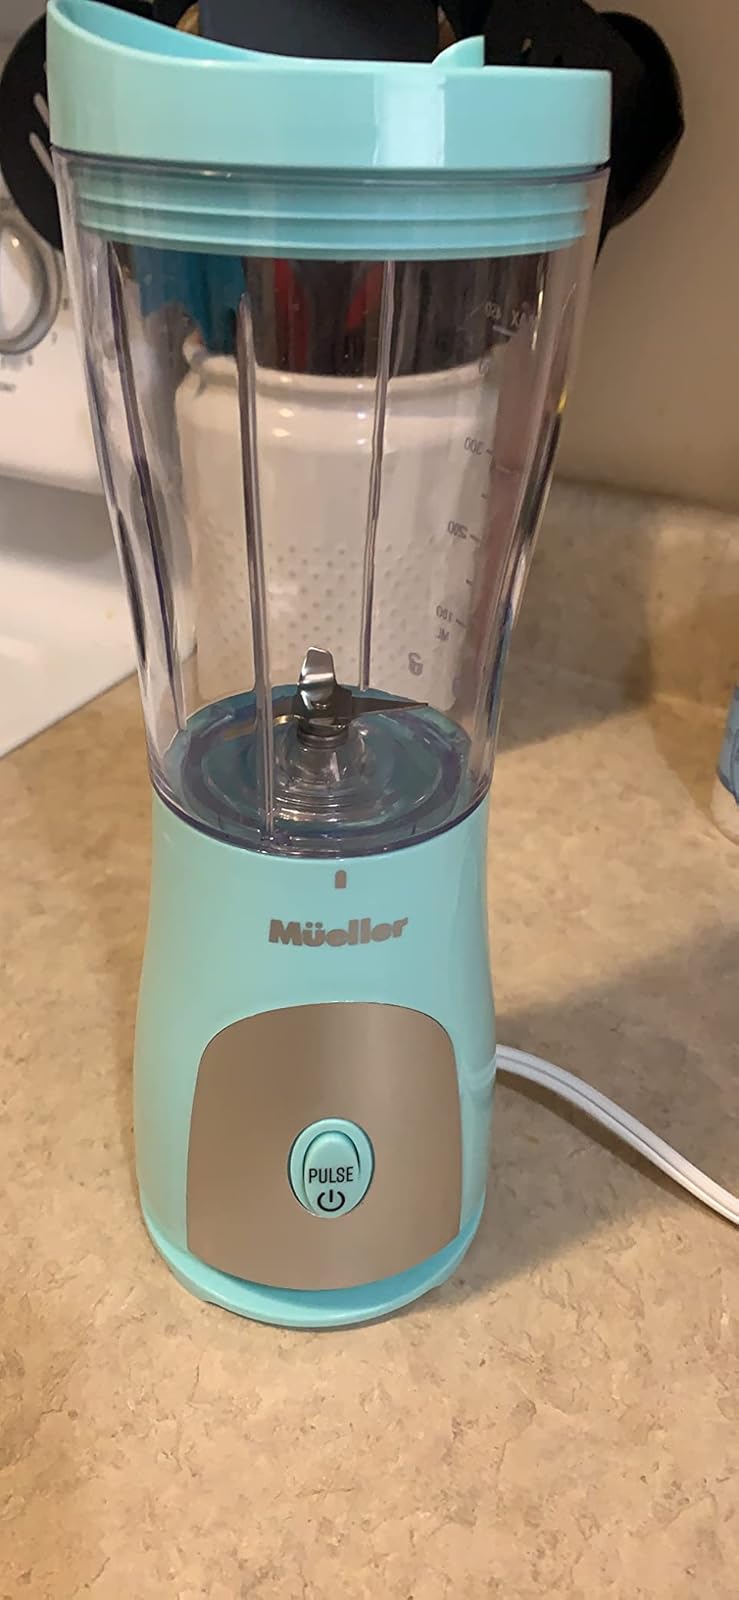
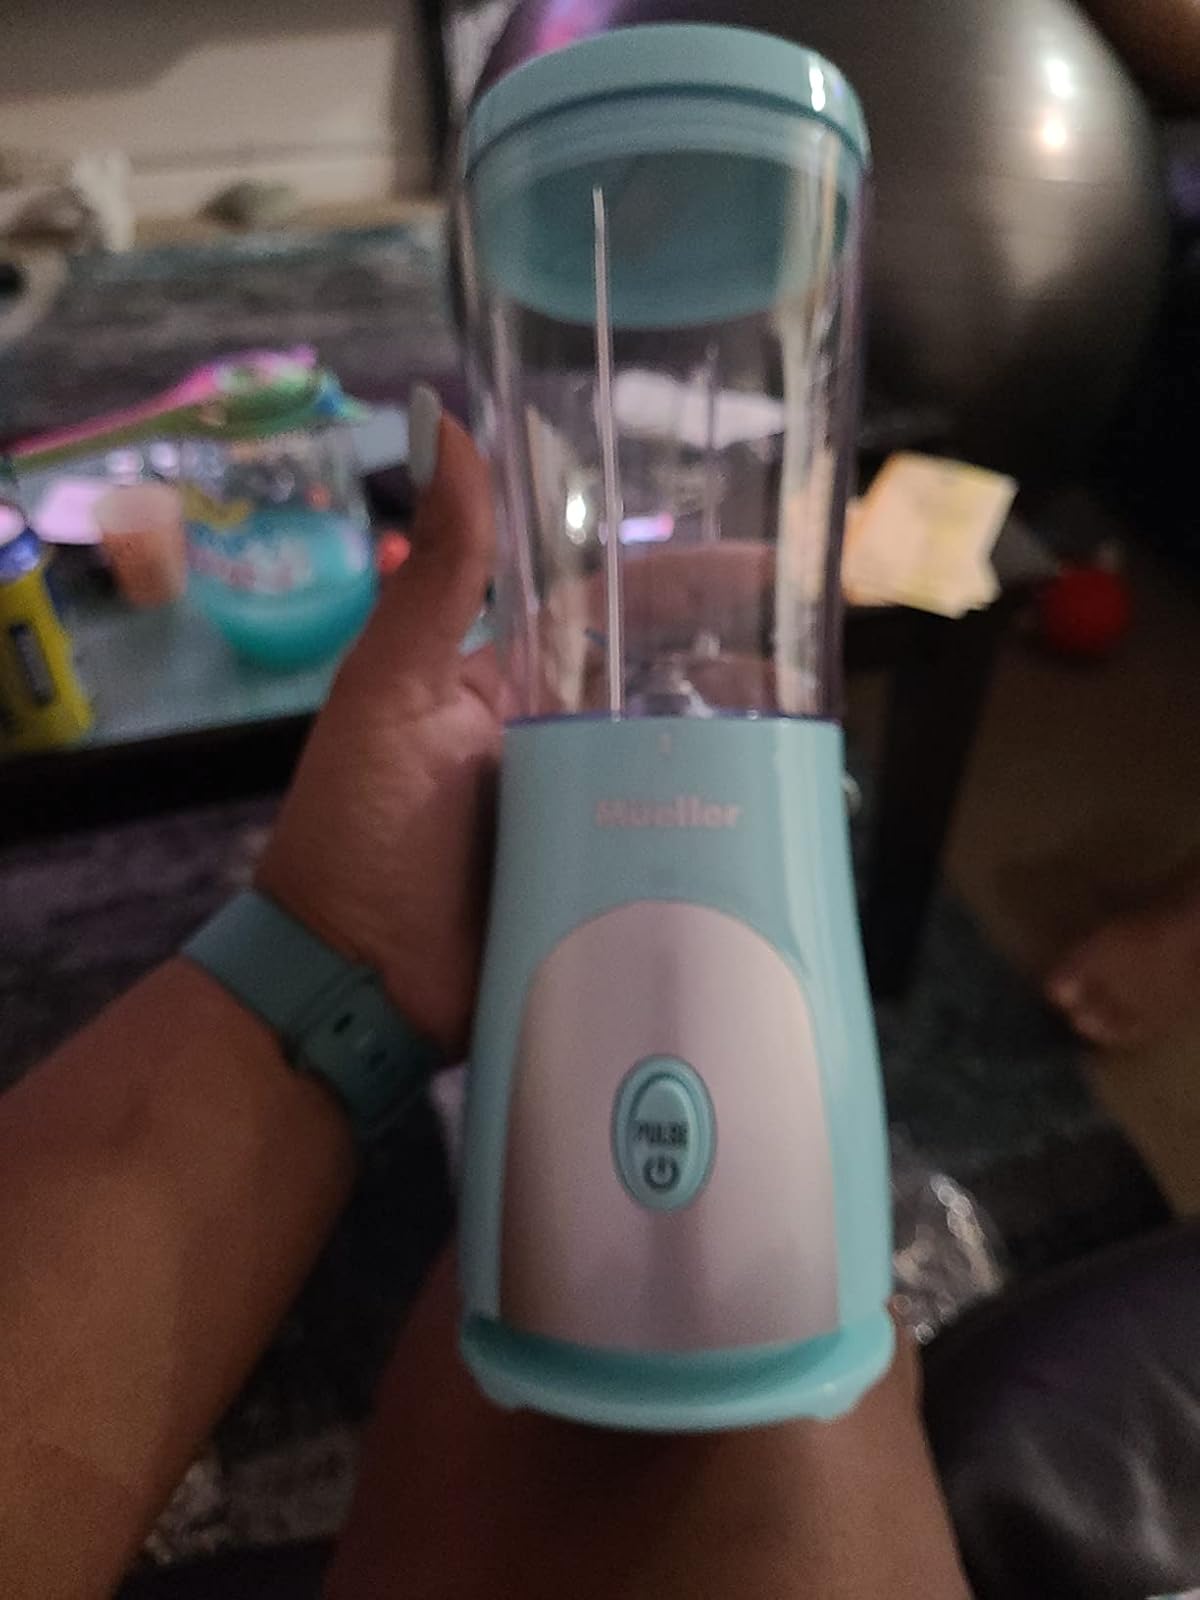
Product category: items_blender
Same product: yes